Leidy Klotz

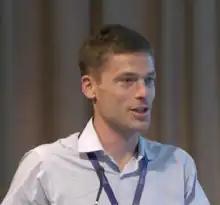

Leidy Klotz (born July 14, 1978) is an American scientist and author who studies and writes about design and problem-solving. He is a professor of engineering and architecture at the University of Virginia. Klotz has published in scientific journals including "Nature" and "Science" and in other publications such as "The Washington Post", "Harvard Business Review", "Fast Company", and "The Globe and Mail". He is also the author of two popular books: "Subtract: The Untapped Science of Less" (2021), which discusses design and problem-solving, and "Sustainability through Soccer" (2016), a work about systems thinking.